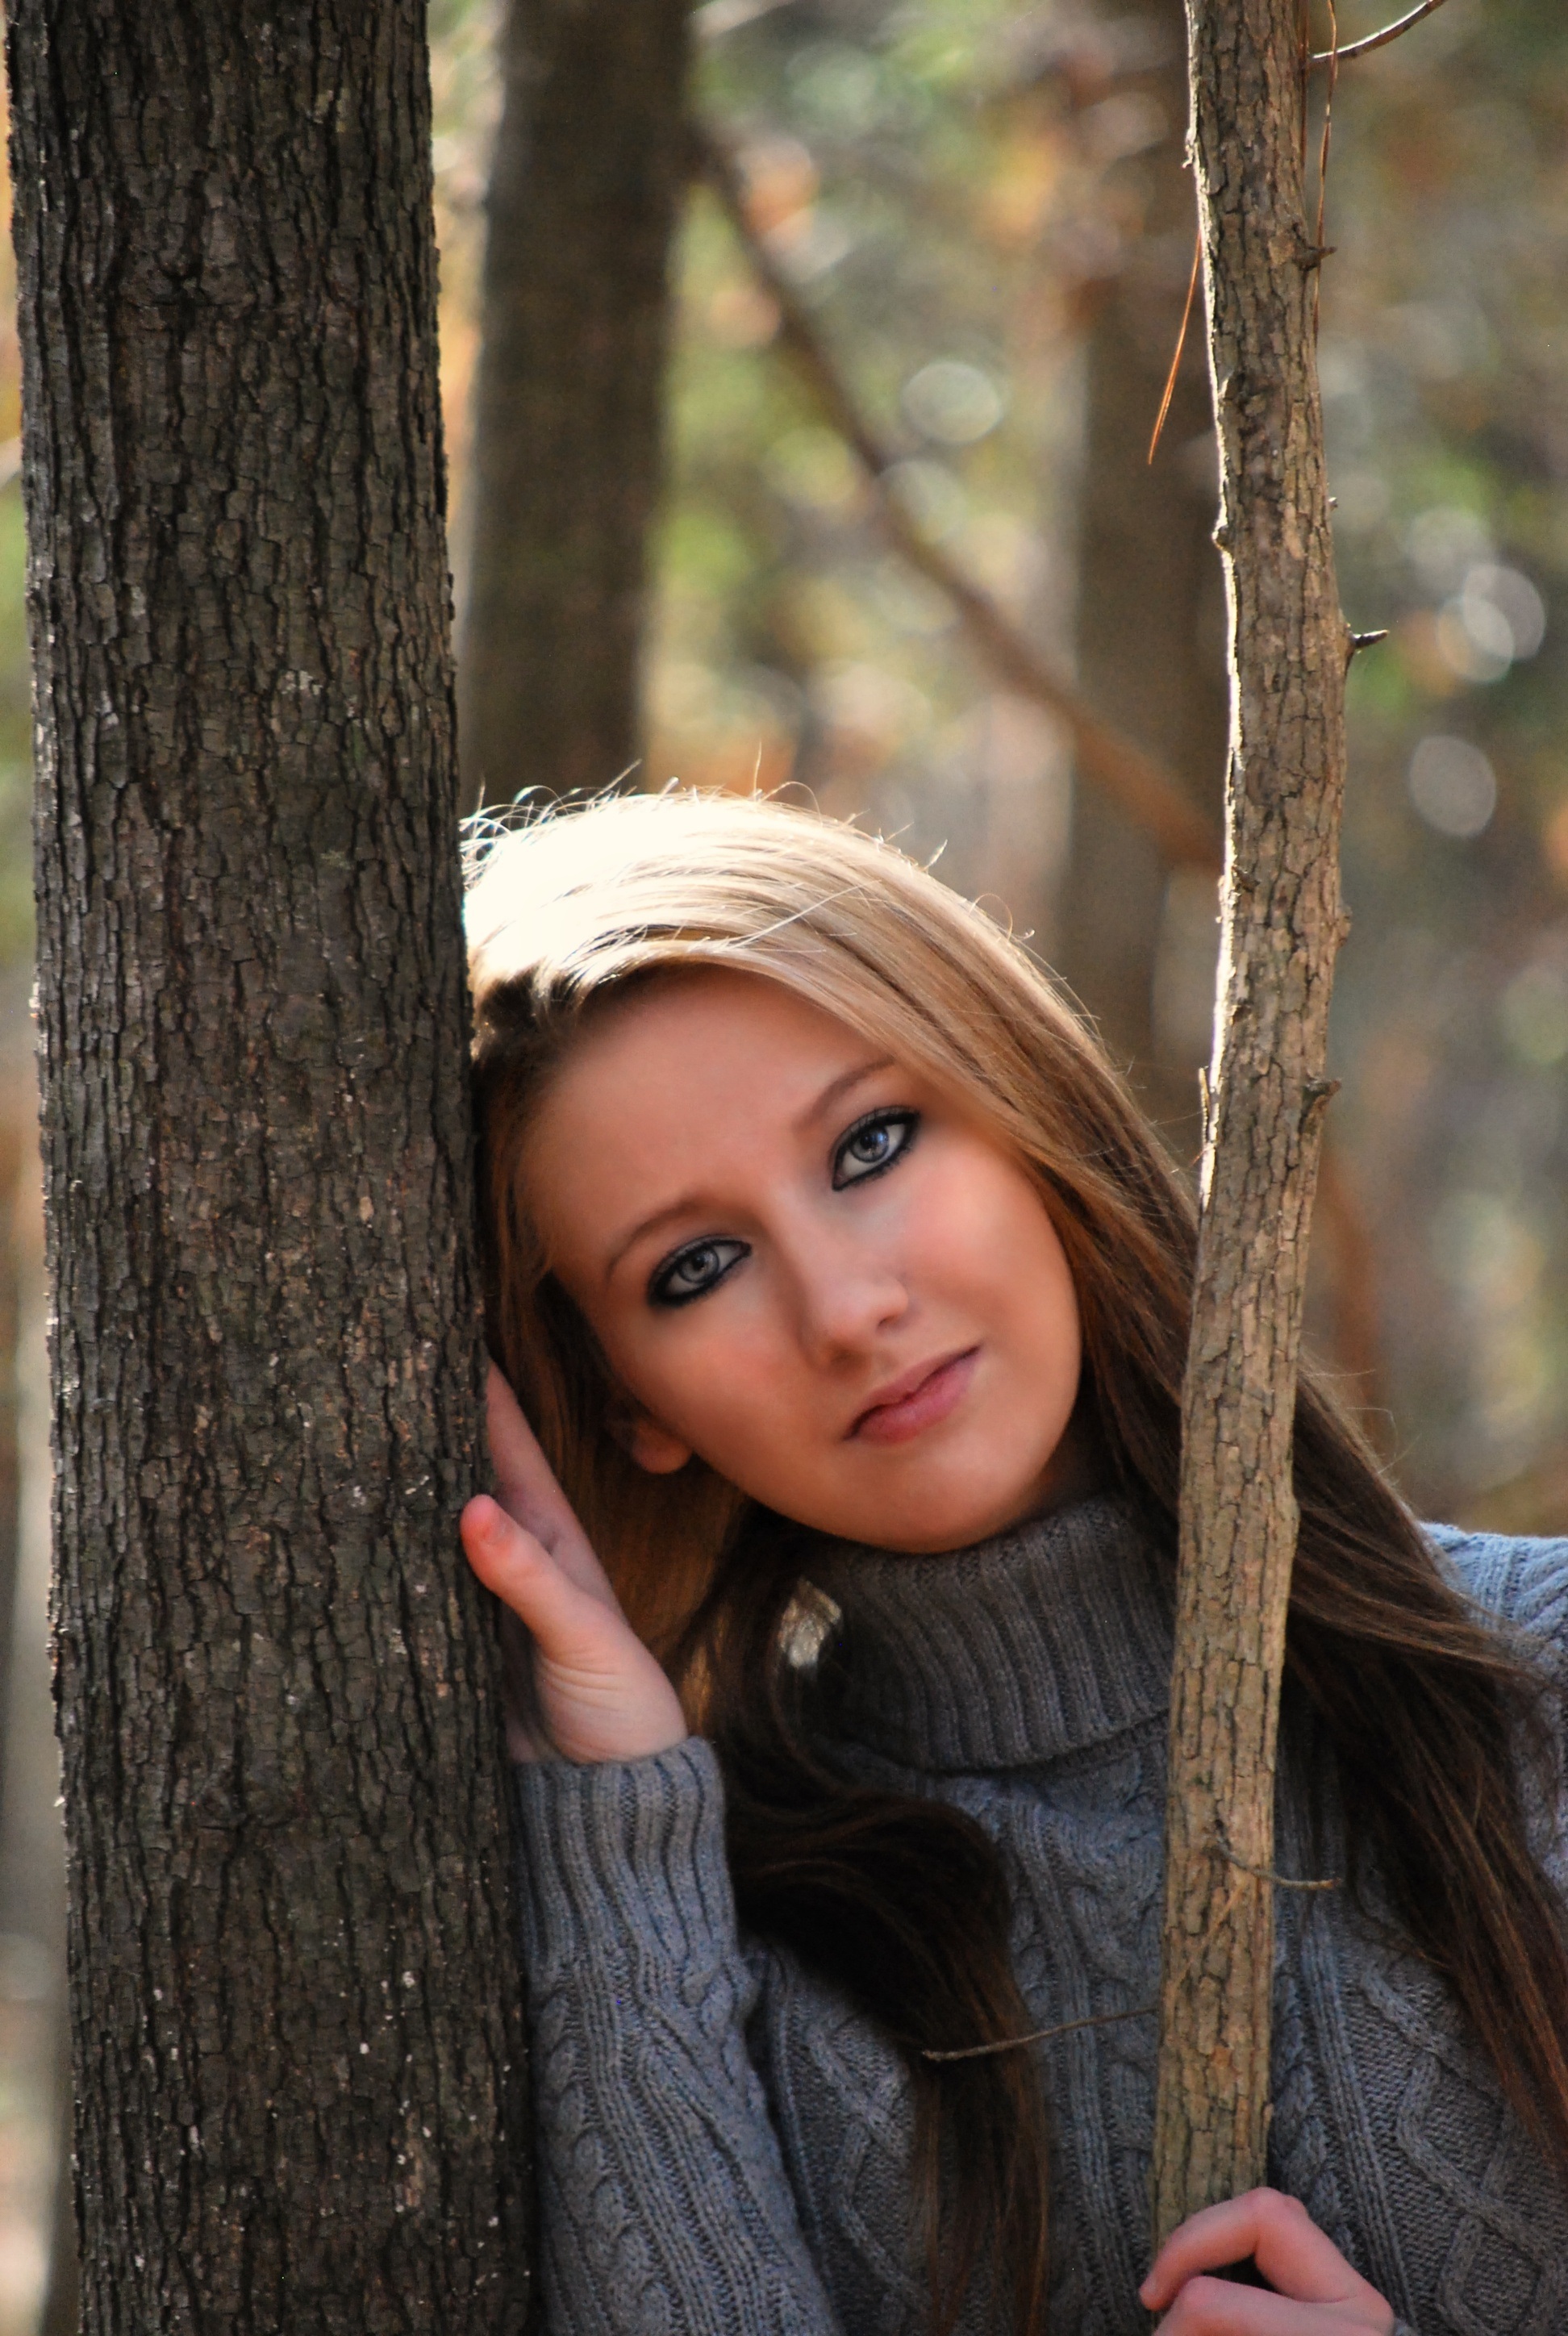
hand, tree, nature, forest, person, winter, girl, woman, photography, female, portrait, model, young, spring, autumn, child, fashion, clothing, cloth, season, smile, makeup, trees, outdoors, face, woods, eye, head, photograph, pose, beauty, expression, beautiful, nice, pretty, attractive, dreaming, charming, fashionable, photo shoot, portrait photography